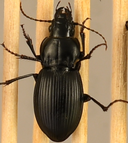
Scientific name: Cyclotrachelus torvus
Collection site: Northern Great Plains Research Laboratory NEON (NOGP), plot NOGP_007